Three Essays on the Theory of Sexuality

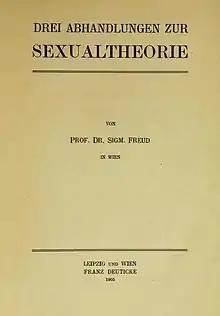

Three Essays on the Theory of Sexuality, sometimes titled Three Contributions to the Theory of Sex, is a 1905 work by Sigmund Freud, the founder of psychoanalysis, in which the author advances his theory of sexuality, in particular its relation to childhood.